Eurovision Song Contest 2005

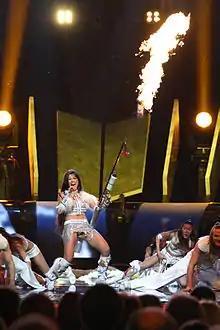
Ruslana performing at the opening of the final

The final was held on 21 May 2005 at 21:00 (CET) and was won by .